Isan

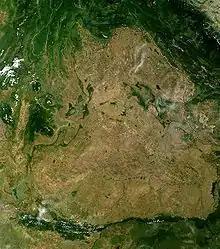
Satellite image of Isan: the borders with Laos and Cambodia can be seen due to the greater deforestation within Isan.

This policy extended to the use of the name "Isan" itself: the name is derived from the Pali word , meaning "northeast", in turn from the name of Iśāna, a manifestation of Shiva as deity of the northeast. The name therefore reinforces the area's identity as northeastern Thailand, rather than as a part of the Lao kingdom, which had recently been created by the French colonial discourse, as "race was then an important ideological tool for French colonialists in the attempt to seize the 'Laotian' and 'Cambodian' portions of Siam."